Baraga County, Michigan

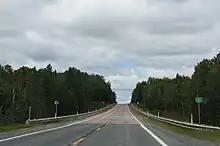
Entrance sign for Baraga County on U.S. Route 141

According to the U.S. Census Bureau, the county has a total area of , of which is land and (16%) is water.